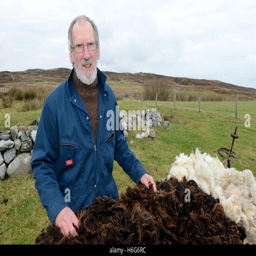
person with his flock of sheep that produce organic wool in natural colours